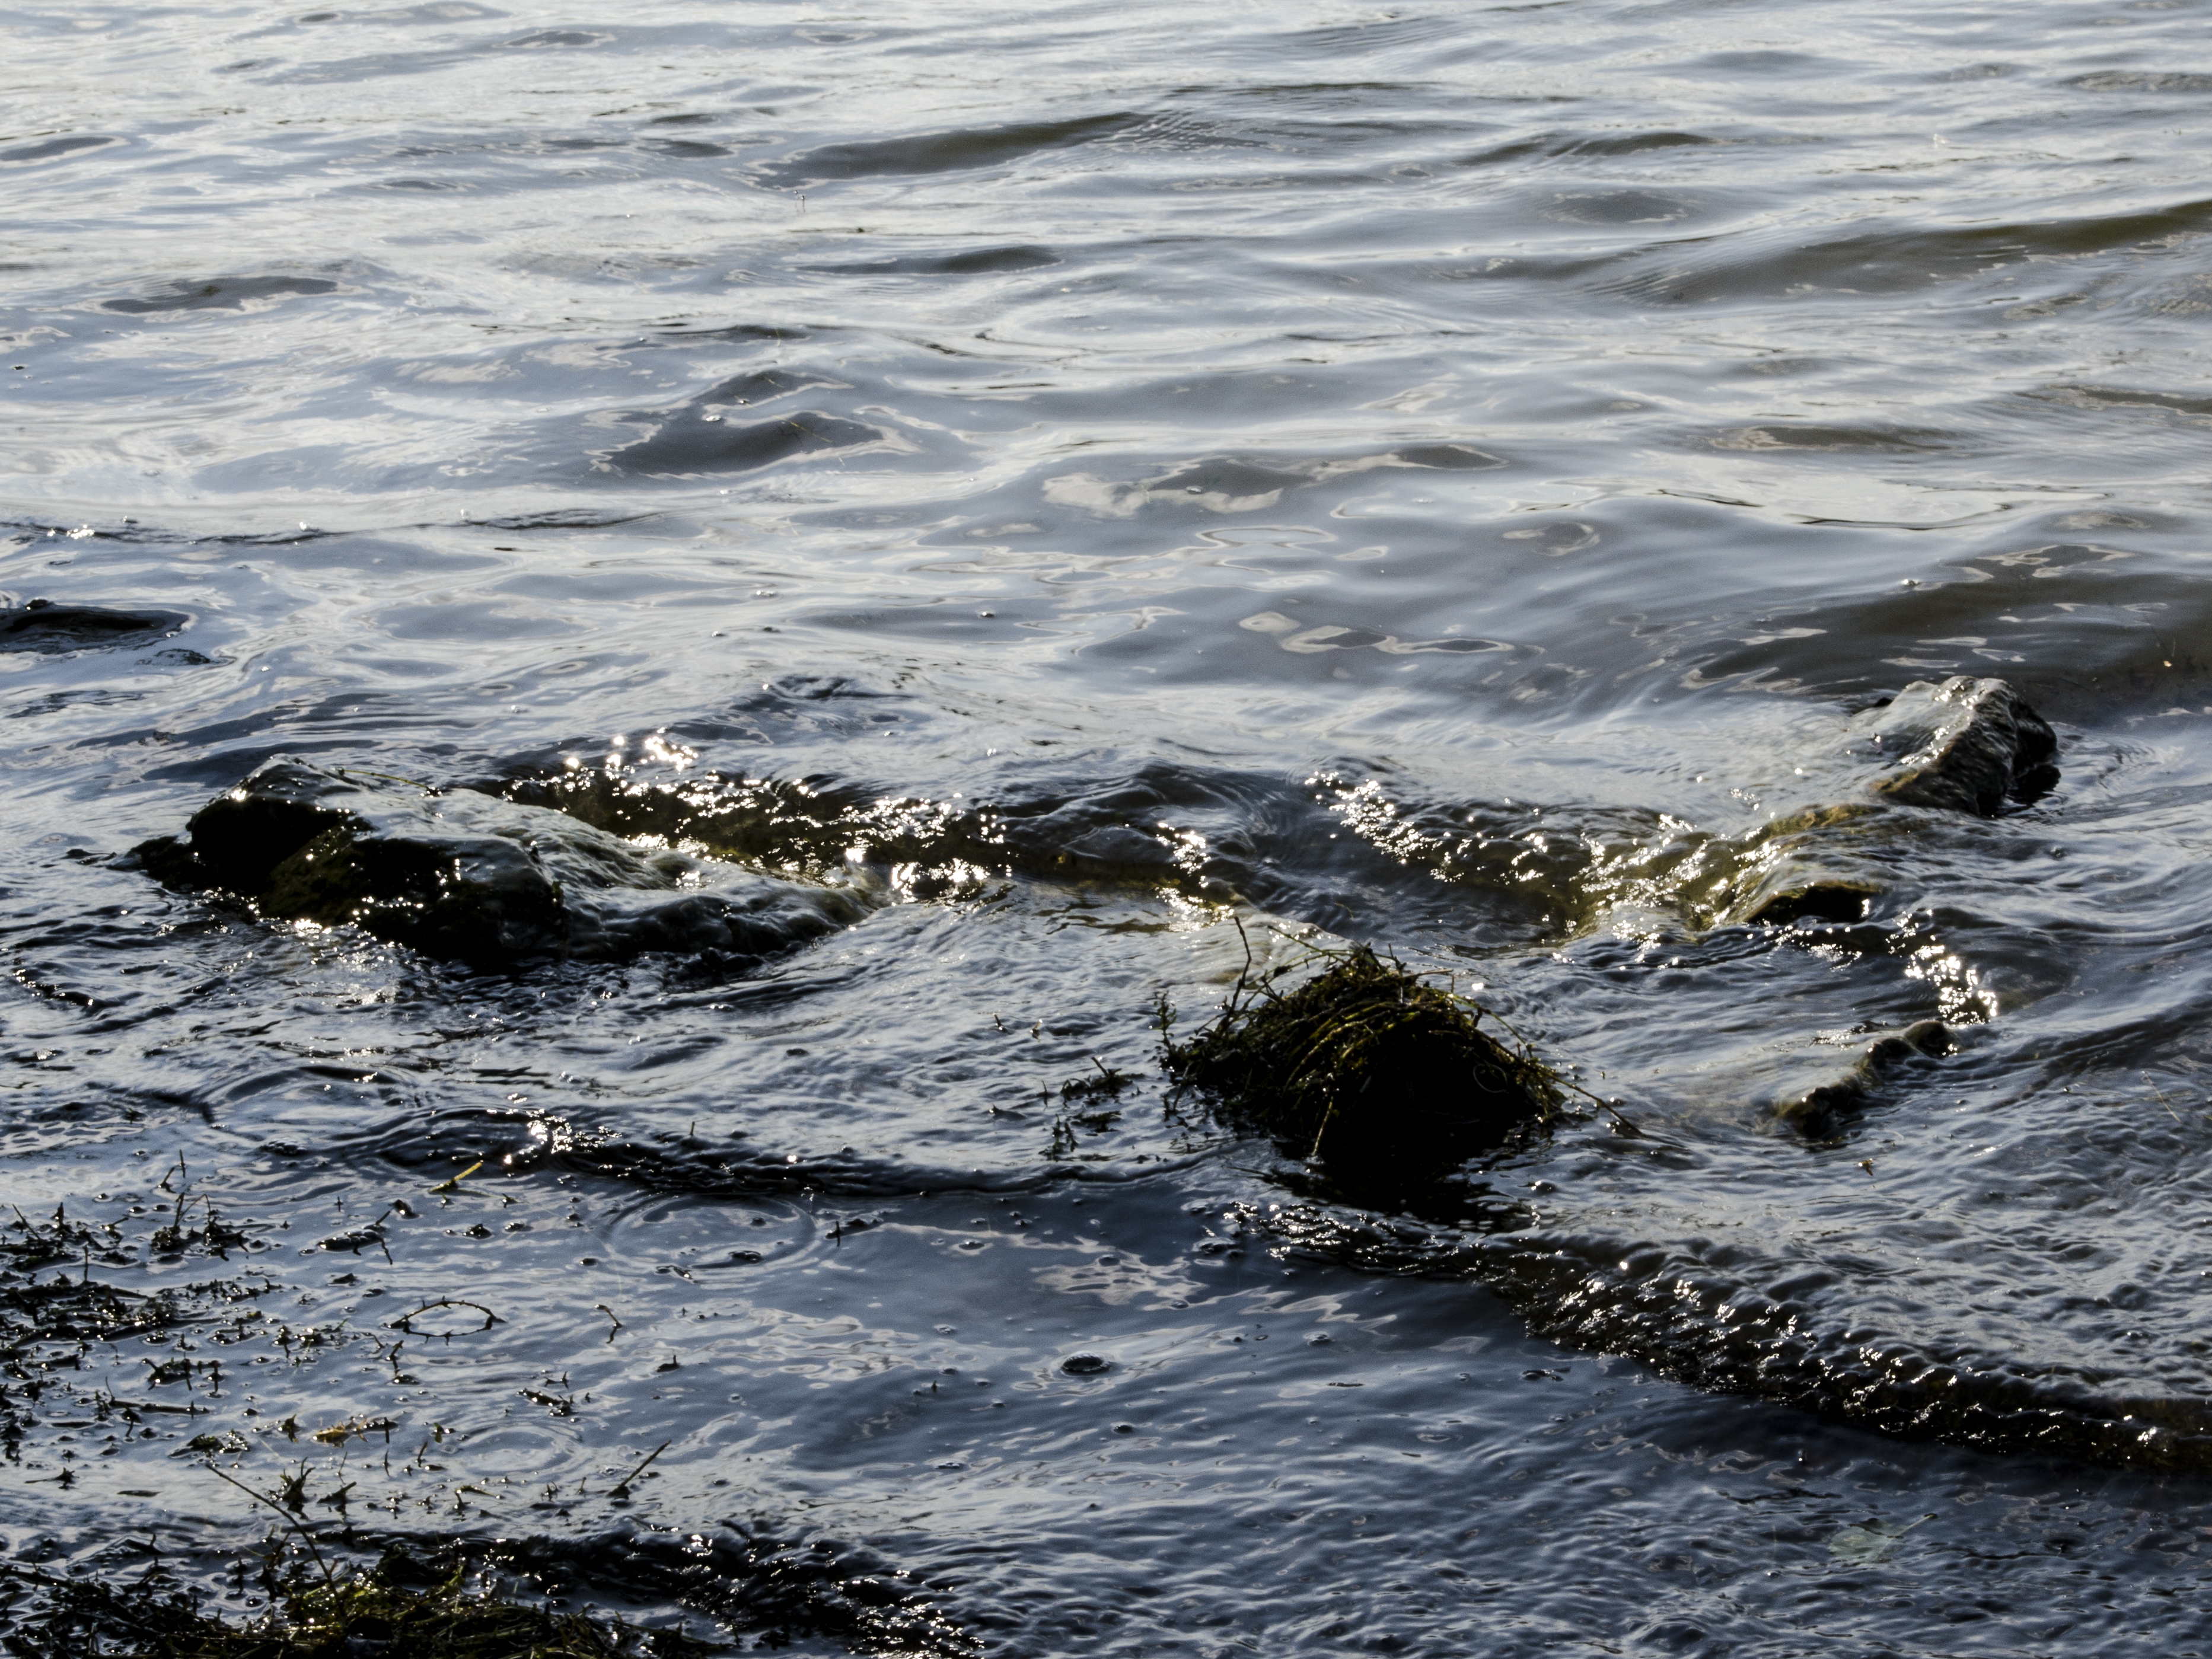
beach, sea, coast, water, nature, rock, ocean, shore, wave, reflection, reptile, uk, peterborough, ferrymeadows, mudflat, wind wave